Thomas James Rowsell

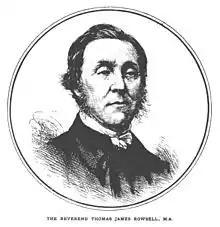
Thomas Rowsell 001

Thomas was the youngest son and one of 15 children of the lawyer Samuel Rowsell of Tulse Hill in London. He was baptised in St Mary’s church, Lambeth on 24 September 1816 and grew up in South London. His eldest sister Sarah married the famous architect Sir Charles Barry in 1822 when Thomas was six years old. Thomas’ older brother Evan Edward Rowsell was also a priest, and was curate-in-charge of the parish of Brinkley, Cambridgeshire before he was made rector of Hambledon, Surrey about 1859.